Wyoming Cowboys football

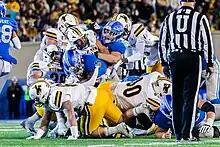
A matchup between Wyoming and Air Force in 2023

Air Force and Wyoming have played each other a total of 61 times as of 2023. Their proximity has made them division rivals in multiple conferences. Two-time WAC Defensive Player of the Year Mitch Donahue once said “I hated them more than CSU. They were good, fast and little. They would bite at your heels all the time.” In 1998, #23 Air Force defeated number #25 Wyoming to win the WAC championship 10–7. In 2012 after Air Force defeated Wyoming, former Wyoming coach Dave Christensen went on a profanity-laced tirade about Air Force coach Troy Calhoun that drew national attention and a $50,000 fine for Christensen. This is a closely fought contest, with the Air Force Academy leading the all-time series 31-27-3 as of 2023.